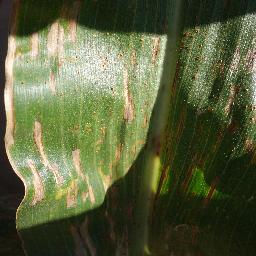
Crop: corn
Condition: (maize)_cercospora_spot_gray_spot